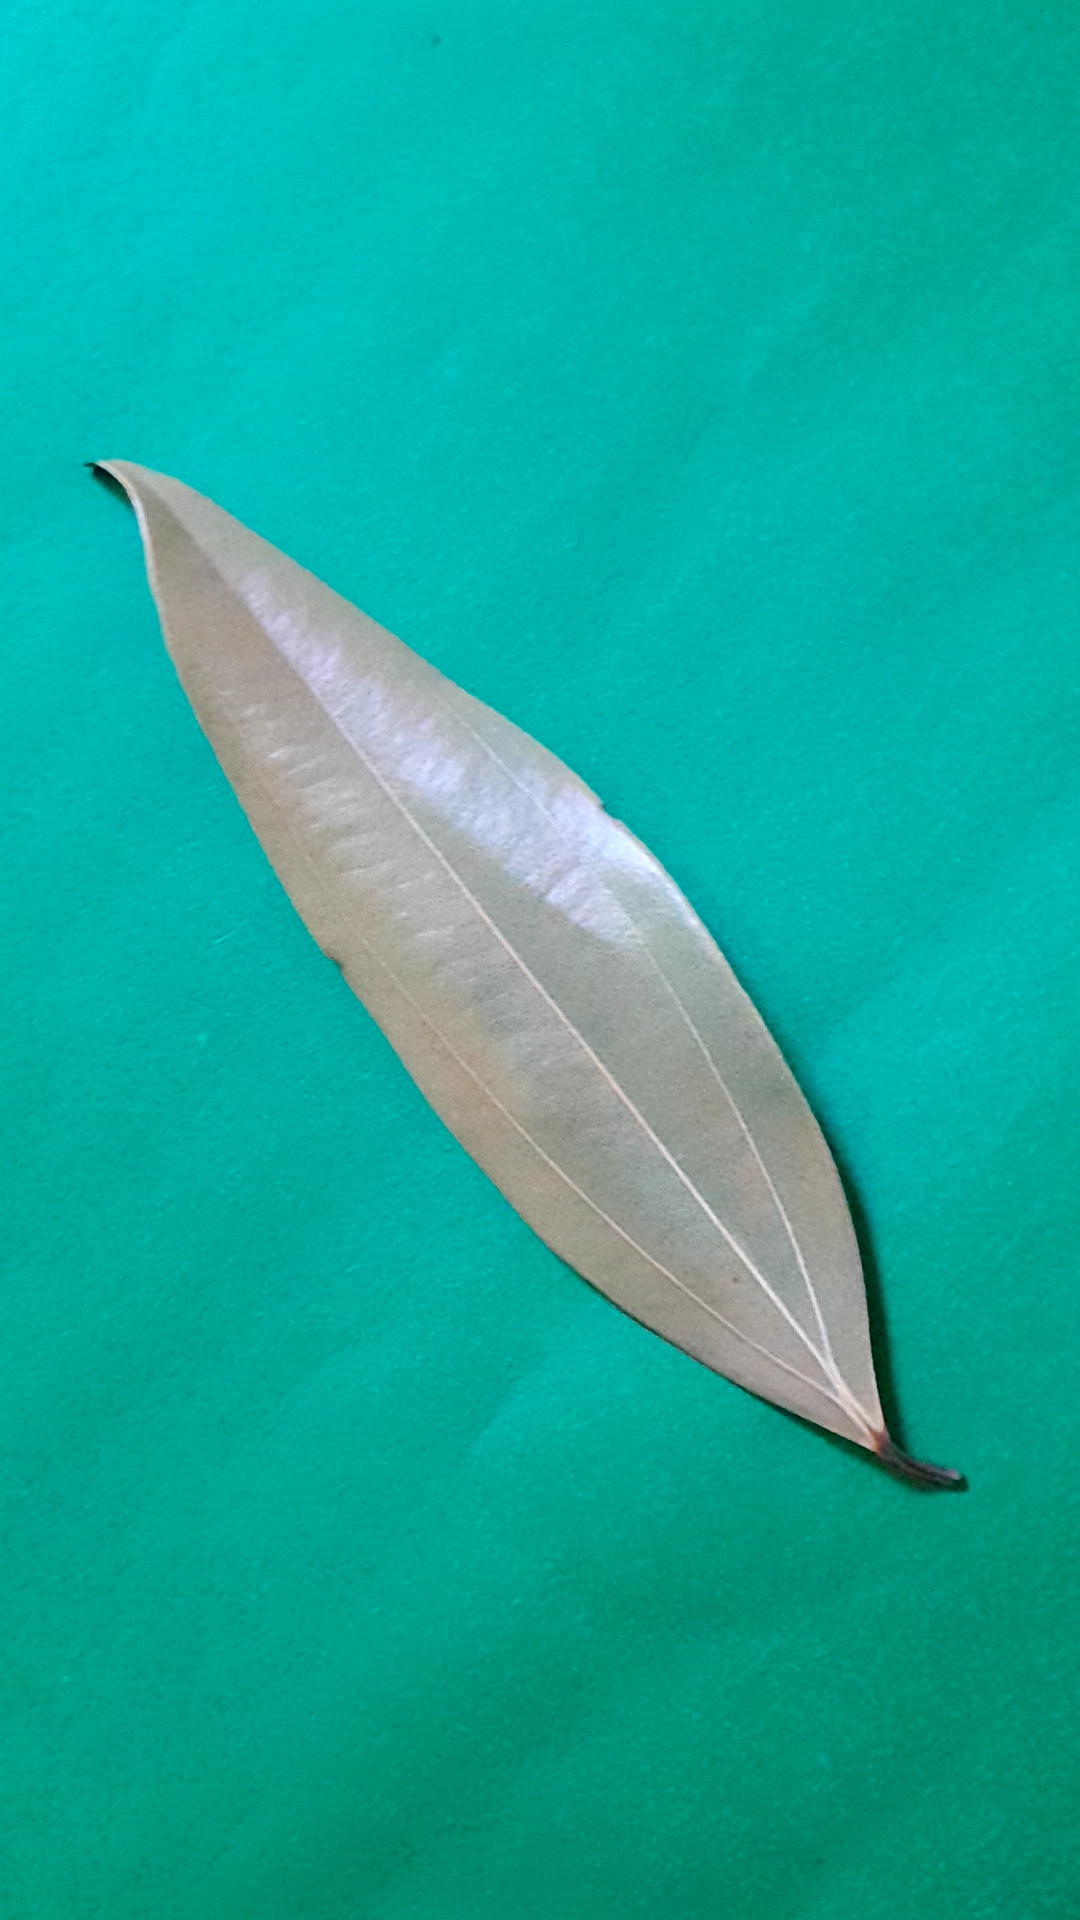
Label: Dry Leaf